Alexandria, Louisiana

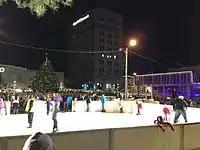
Ice rink at the annual Alex Winter Fête in downtown Alexandria.

Though Alexandria is north of the Cajun cultural area, the city recognizes Mardi Gras as an official holiday. The annual Mardi Gras Krewes Parade – occurring on the Sunday before Mardi Gras – on Texas Avenue is a major cultural festivity in the area. It is featured as a family-oriented event, and parade goers can enjoy over 20 New Orleans style floats, high school and college marching bands, as well as appearances by local celebrities. In addition to the main Sunday parade, the College Cheerleaders & Classic Cars Parade, which was established in 2008, takes place downtown on the Friday before Mardi Gras, the Children's Parade takes place downtown on the Saturday before Mardi Gras, and the Krewe of Provine Parade is held on Fat Tuesday, processing along Coliseum Boulevard. All the events are organized by the Alexandria Mardi Gras Association (AMGA). The Krewe Parade can attract from 120,000 to 150,000; the Children's parade, up to 40,000 to 50,000, and the College Cheerleaders & Classic Cars, about 5,000 to 15,000 people.